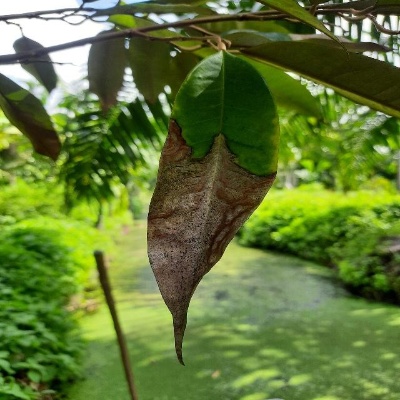
Label: Leaf_Colletotrichum